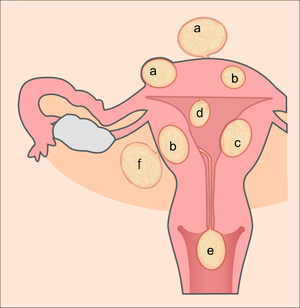
Schéma de différents types de léiomyomes utérins a=myome sous-séreux b=myome intramural c=myome sous-muqueux d=myome intracavitaire pédonculé e=fibroid in statu nascendi f=myome intraligamentaire
Un léiomyome utérin est un myome touchant l'utérus. C'est une maladie bénigne caractérisée par l'apparition de tumeurs mésenchymateuses hormonosensibles dans le muscle lisse utérin.